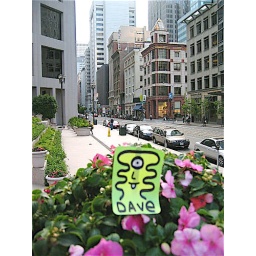
i planted a sticker seed in this flower pot in downtown san fransico last year.